John Drury (psychologist)

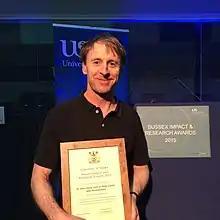

John Drury is a Professor of Social Psychology at the University of Sussex. His core research is in the area of crowd psychology.